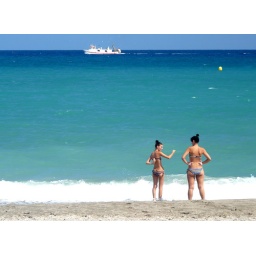
Fishing boat surrounded by birds